Movable cellular automaton

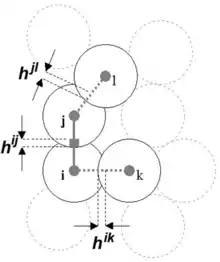

Here formula_2 is the mass of automaton formula_3, formula_4 is central force acting between automata formula_3 and formula_6, formula_7 is certain coefficient associated with transferring the h parameter from pair ij to pair ik, formula_8 is the angle between directions ij and ik.